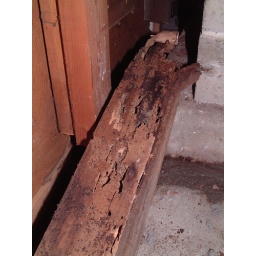
termite damage in the bottom 2x4 plates of the basement walls